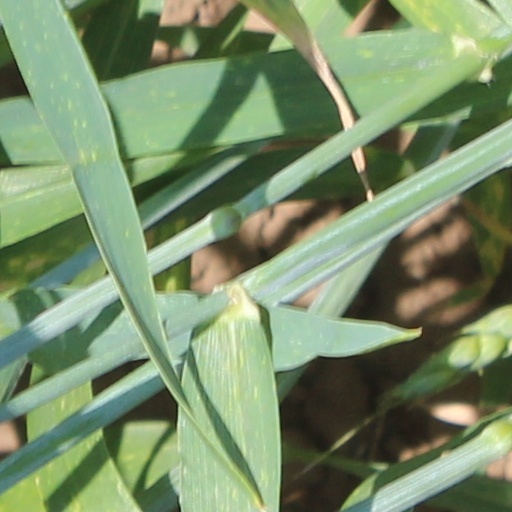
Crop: wheat